Goldbug Hot Springs

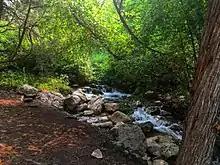
Warm Springs Creek downstream of the hot spring.

Plants and animals near Goldbug Hot Spring are what you would expect to see in the high desert. There are intermittent douglas fir and lodgepole pine trees along the riparian zone and in the higher elevations of the trail. Otherwise, sagebrush and native grasses are abundant mixed in with the rocky terrain.